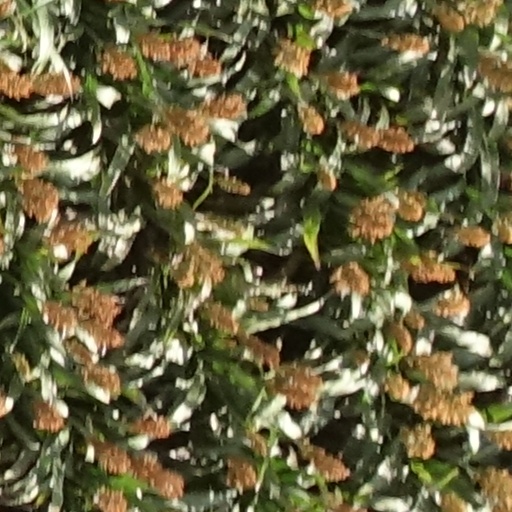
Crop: sorghum